Veiveriai Teachers' Seminary

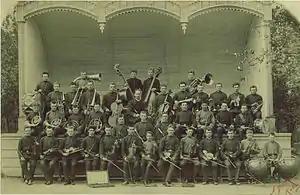
Orchestra of the Veiveriai Teachers' Seminary

Veiveriai Teachers' Seminary was a seminary in Veiveriai, Suwałki Governorate, Congress Poland (now Lithuania). It was established as teachers' courses in 1866 and reorganized into a seminary in 1872. It prepared teachers for elementary schools in the Suwałki Governorate. During World War I, the seminary was evacuated into Russia and subsequently disbanded. During its existence, the seminary prepared 1,025 teachers, some of which later became prominent figures in Lithuanian education, politics, and culture.